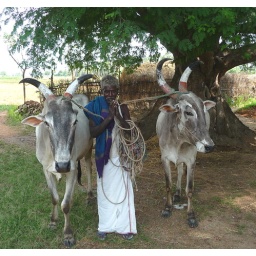
This villagers was walking his cows near the road and we asked to take his picture.